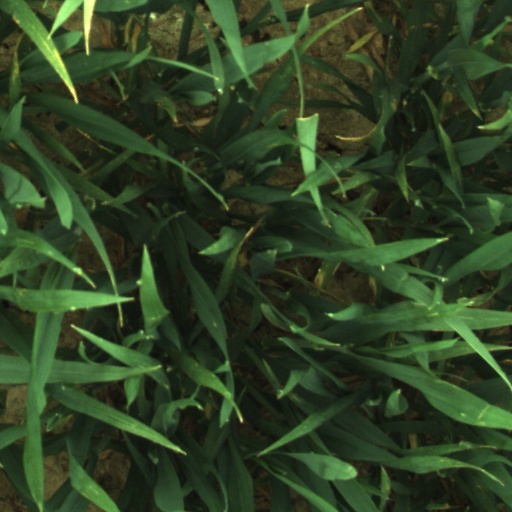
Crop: wheat